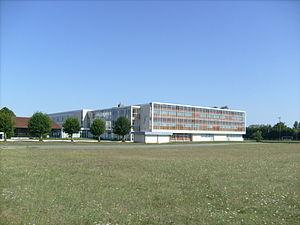
Le collège de Gémozac
Gémozac est une commune du Sud-Ouest de la France, située dans le département de la Charente-Maritime. Ses habitants sont appelés les Gémozacais et les Gémozacaises.